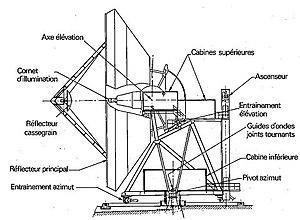
Le centre de télécommunication par satellite de Pleumeur-Bodou, situé dans les Côtes-d'Armor, est le téléport à l'origine de la première transmission télévisée en mondovision via le satellite « Telstar » en 1962.